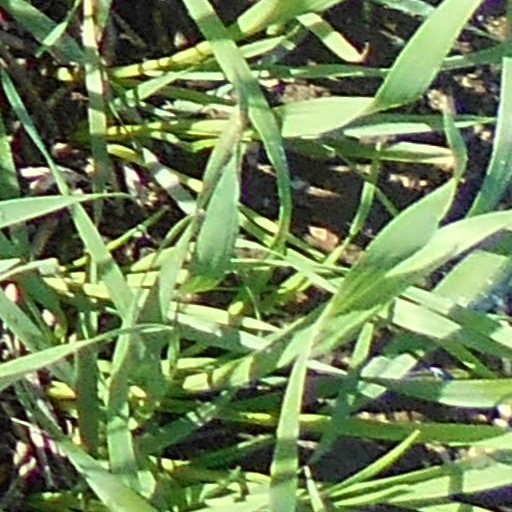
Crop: wheat